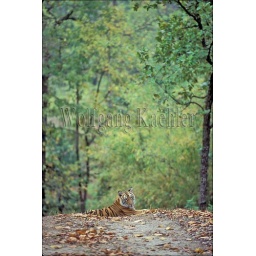
India, bandhavgarh national park, bengal tiger in forest